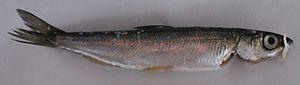
Le Parc national du Lac Plechtcheïevo est un parc national russe créé en 1988. Il couvre le lac Plechtcheïevo et ses environs, et couvre 239 km². Le lac est très populaire pour les loisirs, et également une zone écologique. C'était une ancienne station de loisirs des tsars. Le lac est situé sur la partie centrale de la Plaine d'Europe orientale, à environ 130 km au nord-est de Moscou, dans le bassin de la haute Volga. Sur la rive sud-est se trouve la ville de Pereslavl-Zalesski, dans l'Oblast de Iaroslavl.
Le corégone blanc ou petite marène est un poisson d'eau douce de la famille des salmonidés. Il est originaire des lacs du bassin versant de la mer Baltique et du nord-ouest de la Russie. Il fréquente également les eaux des golfes de Botnie et de Finlande où la salinité est relativement faible. Il a été introduit dans de nombreux lacs artificiels ou naturels, notamment dans l'est de l'Allemagne et en Pologne à partir de 1960'.
Cette liste commentée recense l'ichtyofaune d'eau douce en France métropolitaine. Elle répertorie les espèces de poissons dulçaquicoles français actuels et celles qui ont été récemment classifiées comme éteintes. Comme ici n'est référencé que la France métropolitaine, cette liste ne comptabilise pas les animaux présents dans les territoires de la France d'outre-mer, qui sont des régions disséminées un peu partout dans le monde.